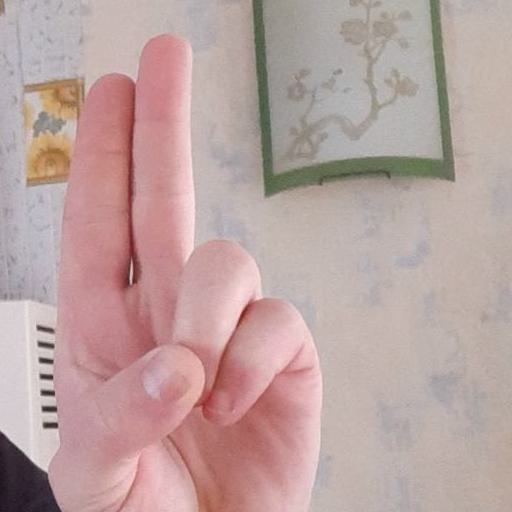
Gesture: two_up